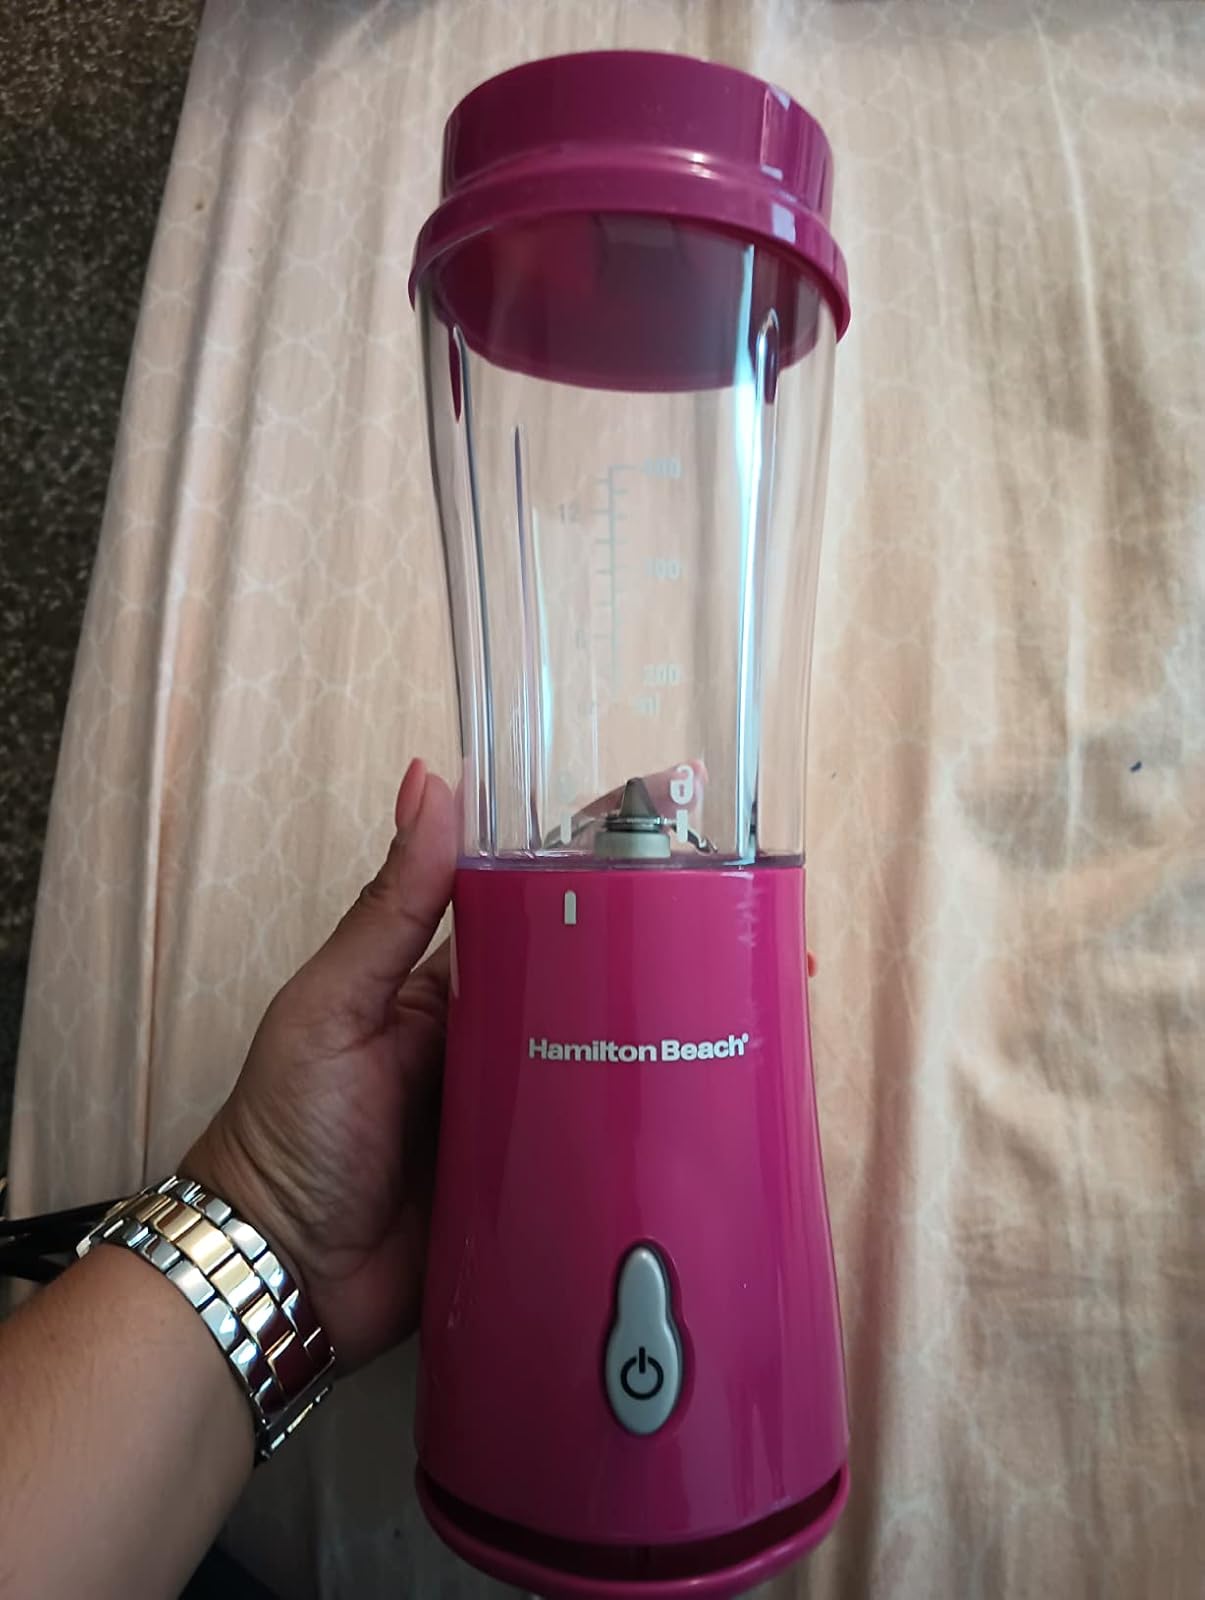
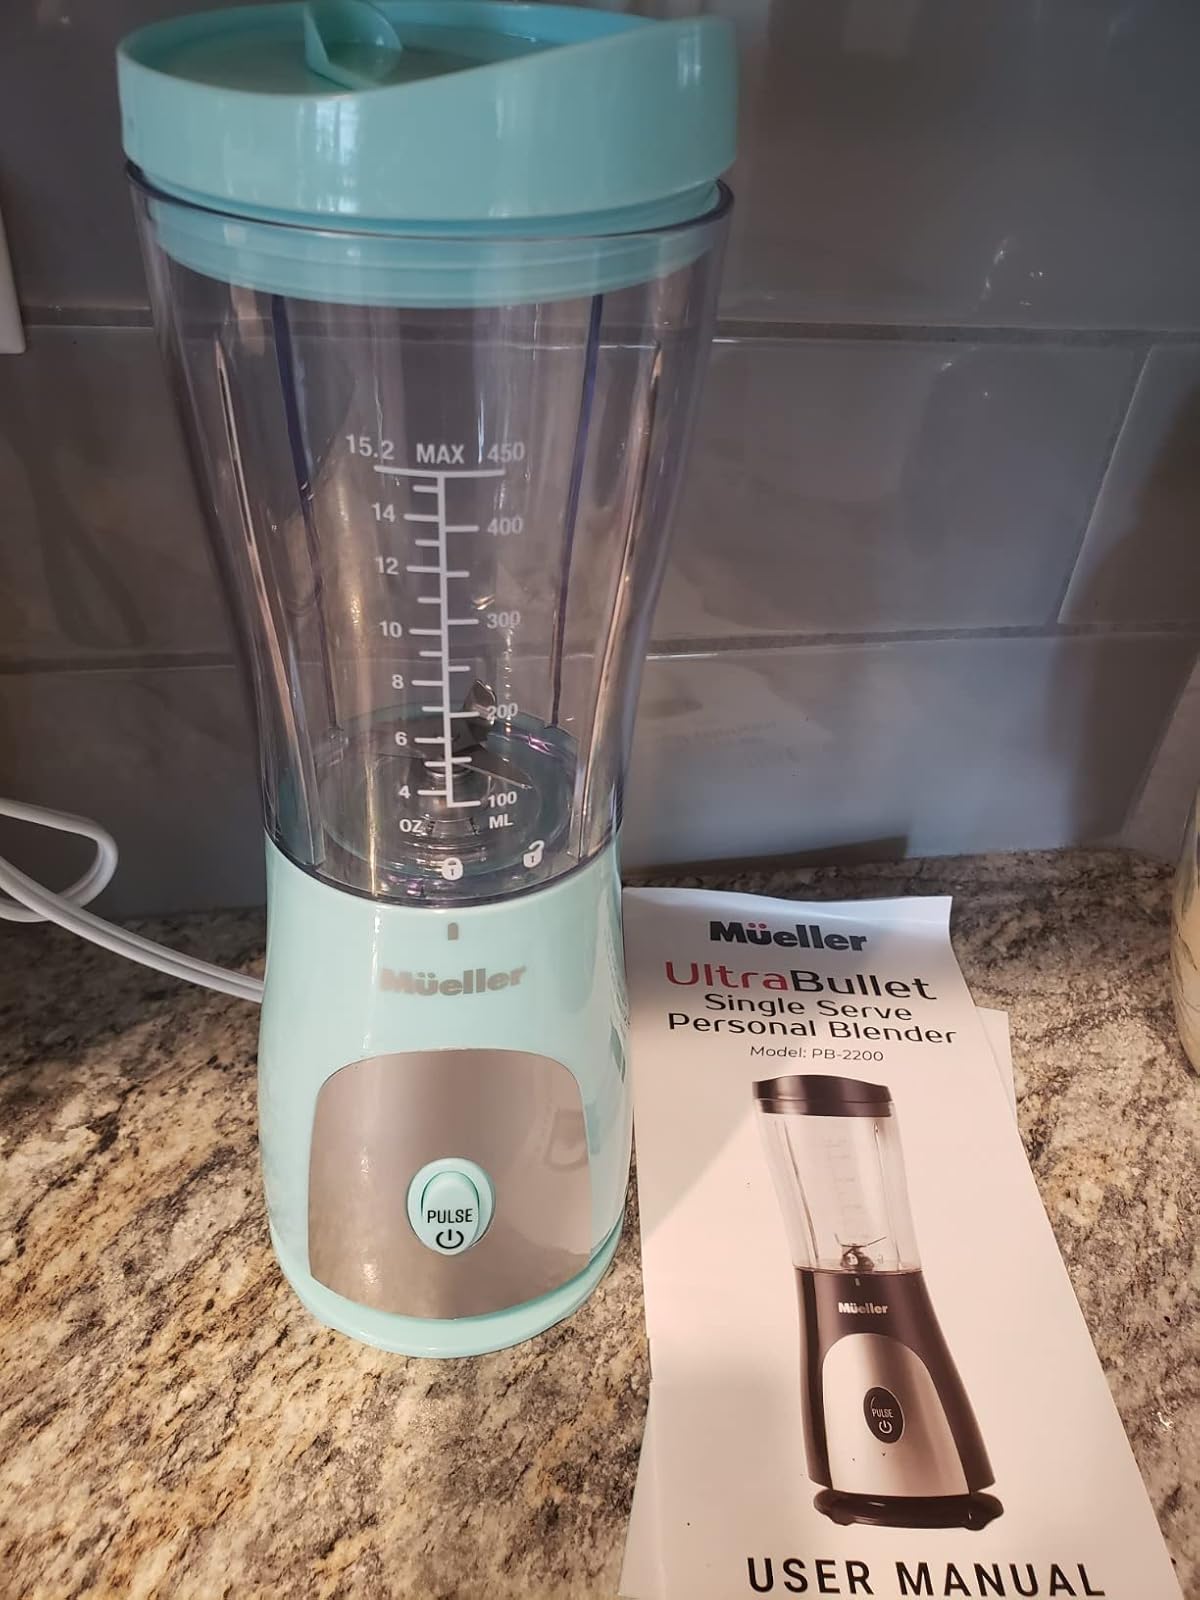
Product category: items_blender
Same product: no